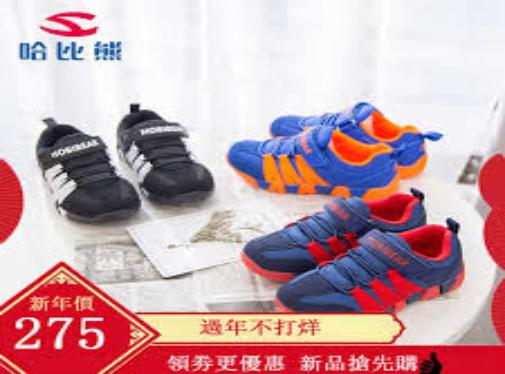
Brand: habixiong
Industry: Clothes